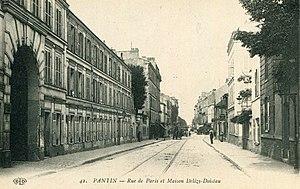
Pantin.Rue de Paris.Maison Delizy-Doistau
L'avenue Jean-Lolive, est l'une des artères principales de Pantin.